717th Bombardment Squadron

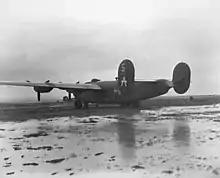
449th Group B-24 in Italy

The squadron assembled at its combat station, Grottaglie Airfield in Southern Italy, in early January 1944, from which it mainly flew strategic bombing missions. It attacked oil refineries, communications centers, aircraft factories and industrial facilities in Italy, Germany, Czechoslovakia, Hungary, Romania, Albania and Greece. The squadron was awarded a Distinguished Unit Citation (DUC) for its actions on 4 April 1944, when the squadron, along with the other elements of the 449th Group operated without fighter escort in an attack on railroad marshalling yards near Bucharest. The attacking group was heavily outnumbered by German interceptor aircraft. Despite this, it not only succeeded in destroying its assigned target, but also inflicted heavy losses on the defending fighters. It was awarded a second DUC for an attack against oil refineries near Ploesti, attacking through heavy smoke that obscured the target area and despite intense enemy fire.